2019 Geelong Football Club season

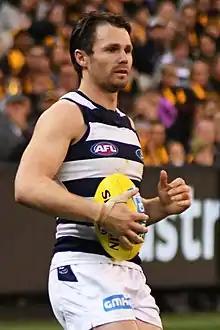
Male athlete holds a football during a game

Geelong held their player awards night at Crown Palladium on 3 October, with former player Doug Wade presenting the club's best and fairest award, the Carji Greeves Medal. The award was won by Patrick Dangerfield, who received 268 votes; runner-up Tim Kelly polled 259.5 votes, with Tom Stewart in third place on 151 votes. It was Dangerfield's third Carji Greeves Medal, having previously won the award in 2016 and 2017. Additionally, Scott Selwood received the Tom Harley Award, for best representing the club's values, and Tom Hawkins was presented with the Community Champion award. Gryan Miers was named the club's Best Young Player.